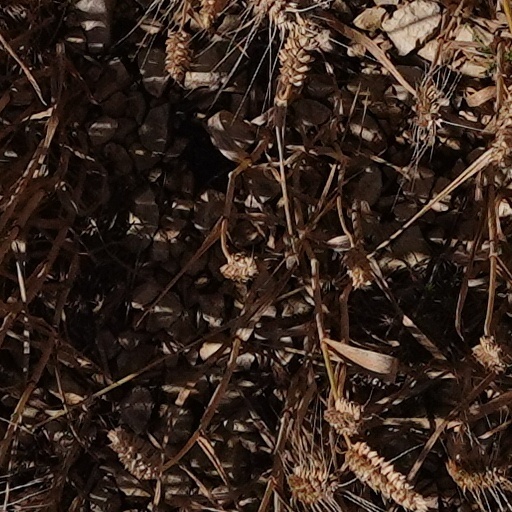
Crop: wheat